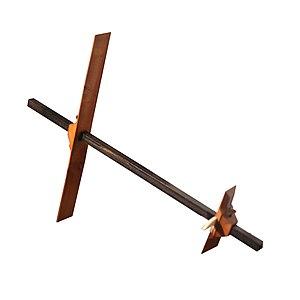
Le bâton de Jacob, également appelé arbalestrille ou arbalète, est un ancien instrument utilisé pour la mesure des angles en astronomie, puis pour la navigation : distance angulaire entre deux corps célestes, ou angle entre l’horizon et un astre. Les arpenteurs en ont également tiré parti un temps pour des mesures d'angles mais aussi de distances.